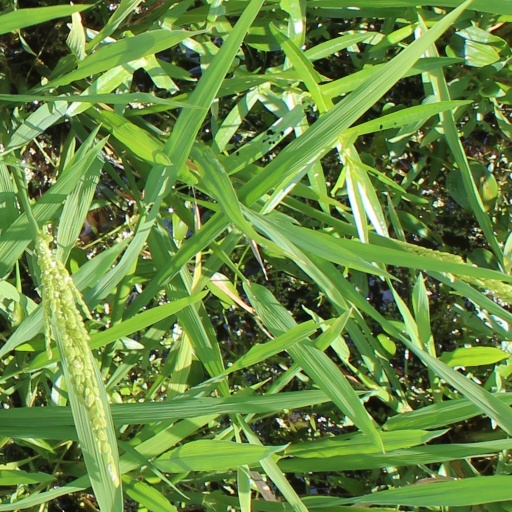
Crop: rice